Fanny Valette

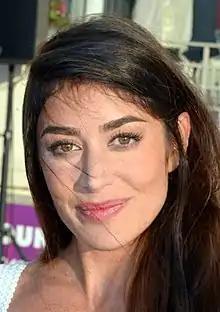
Fanny Valette in 2017

In January 2011 she parodied herself in the video to Max Boublil's comic song "J'aime les moches" ("I like ugly girls").